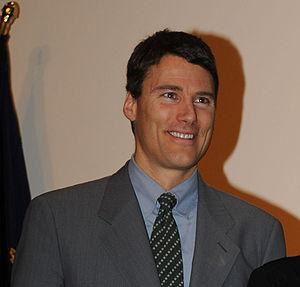
Vancouver est une cité canadienne du pourtour du Pacifique située dans les basses-terres continentales de la province de Colombie-Britannique. Avec 631 486 habitants selon le recensement du Canada de 2016, elle est la huitième plus grande municipalité canadienne. Son agglomération de 2 463 431 est la troisième aire urbaine du pays, et la plus peuplée de l'Ouest canadien. Vancouver est une des villes les plus cosmopolites du Canada, 52 % des résidents ont une autre langue maternelle que l'anglais. Vancouver est considérée comme une ville mondiale de classe beta. La superficie de Vancouver est de 114,97 km², donnant une densité de population de 5 493 au kilomètre carré, faisant d'elle la municipalité canadienne la plus densément peuplée et la quatrième en Amérique du Nord, après New York, San Francisco et Mexico. Elle est la vingt-troisième ville la plus peuplée d'Amérique du Nord.